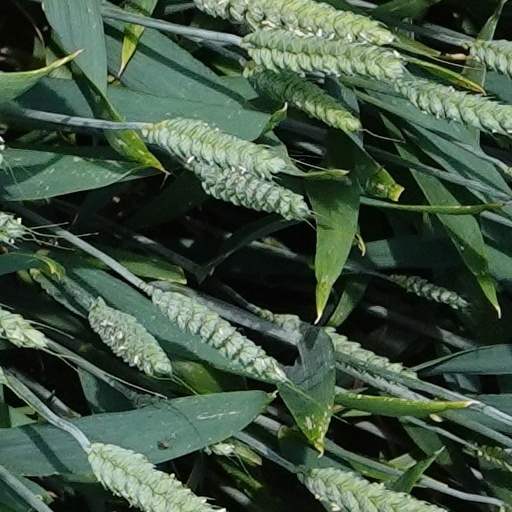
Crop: wheat